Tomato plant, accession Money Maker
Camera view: horizontal (90 deg, fisheye); turntable rotation: 120 degrees
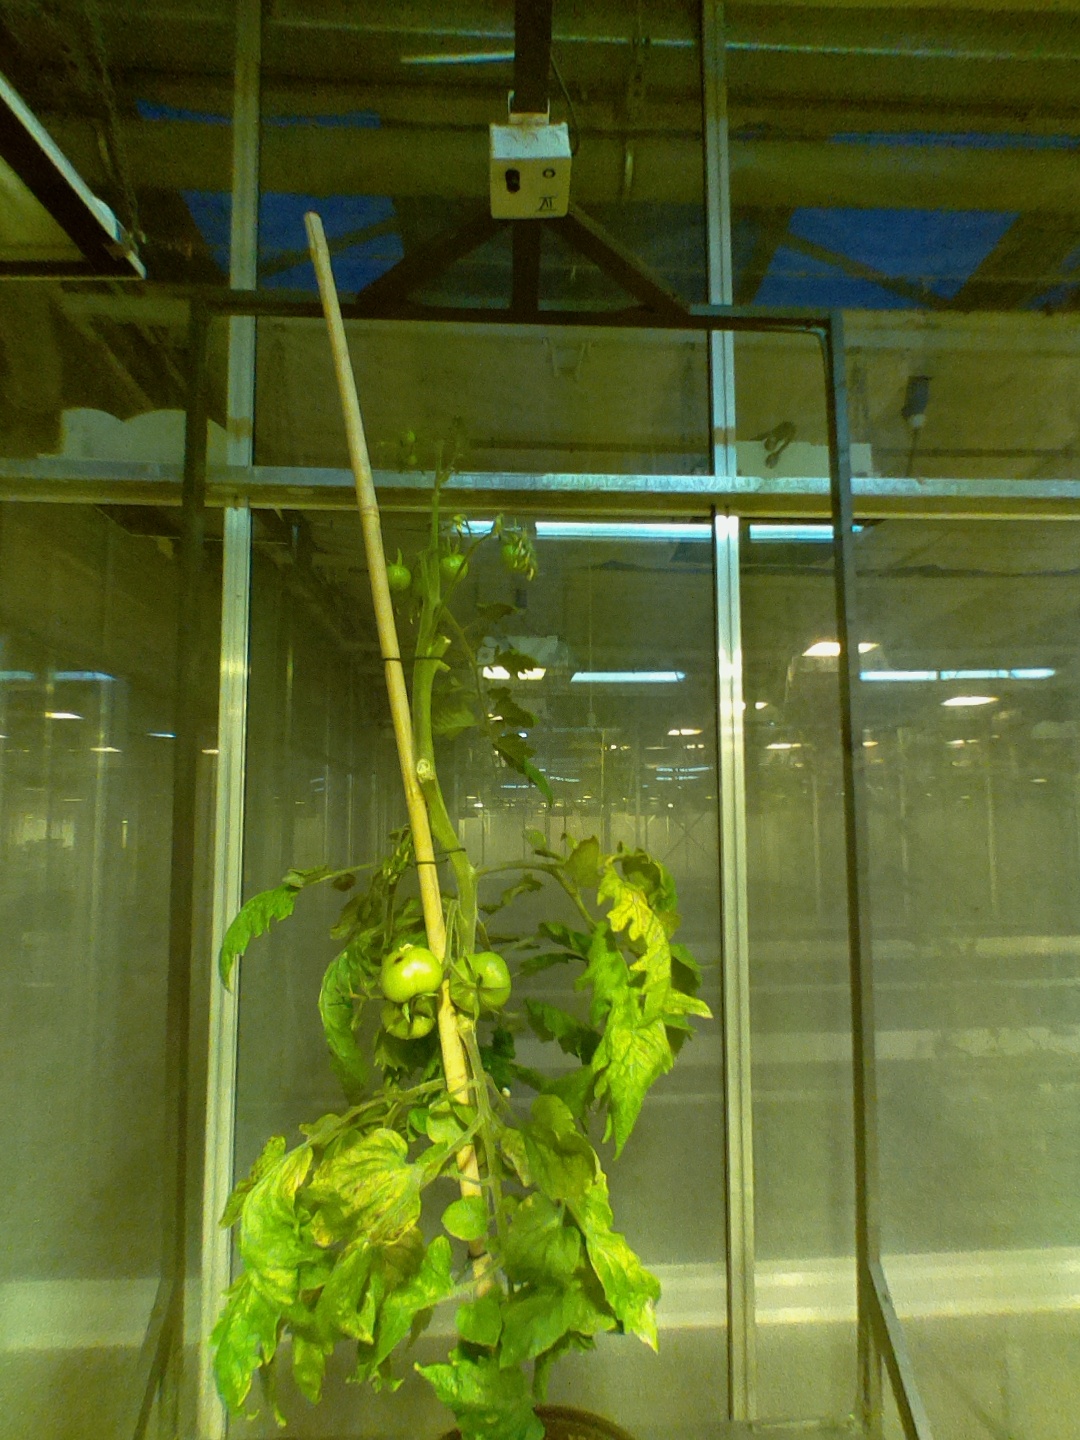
BBCH growth stage 77: 70%-80% of final fruit size